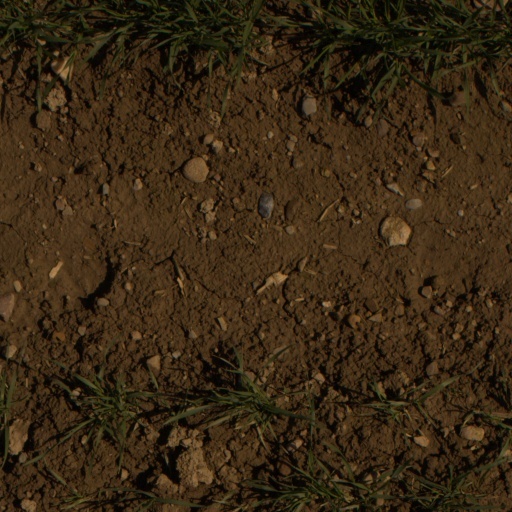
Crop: wheat